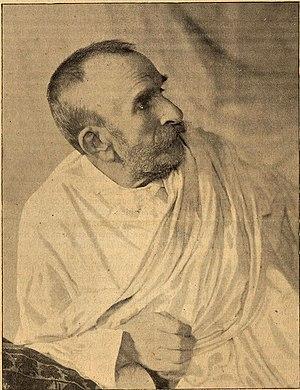
Arnauld Michel d'Abbadie d'Arrast, né le 15 juillet 1815 à Dublin et mort le 8 novembre 1893 à Ciboure, est un géographe français connu pour ses voyages en Éthiopie avec son frère aîné Antoine d'Abbadie d'Arrast.